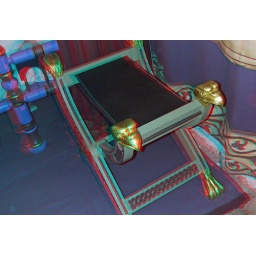
Dover Castle in anaglyph 3D stereo red cyan glasses to view